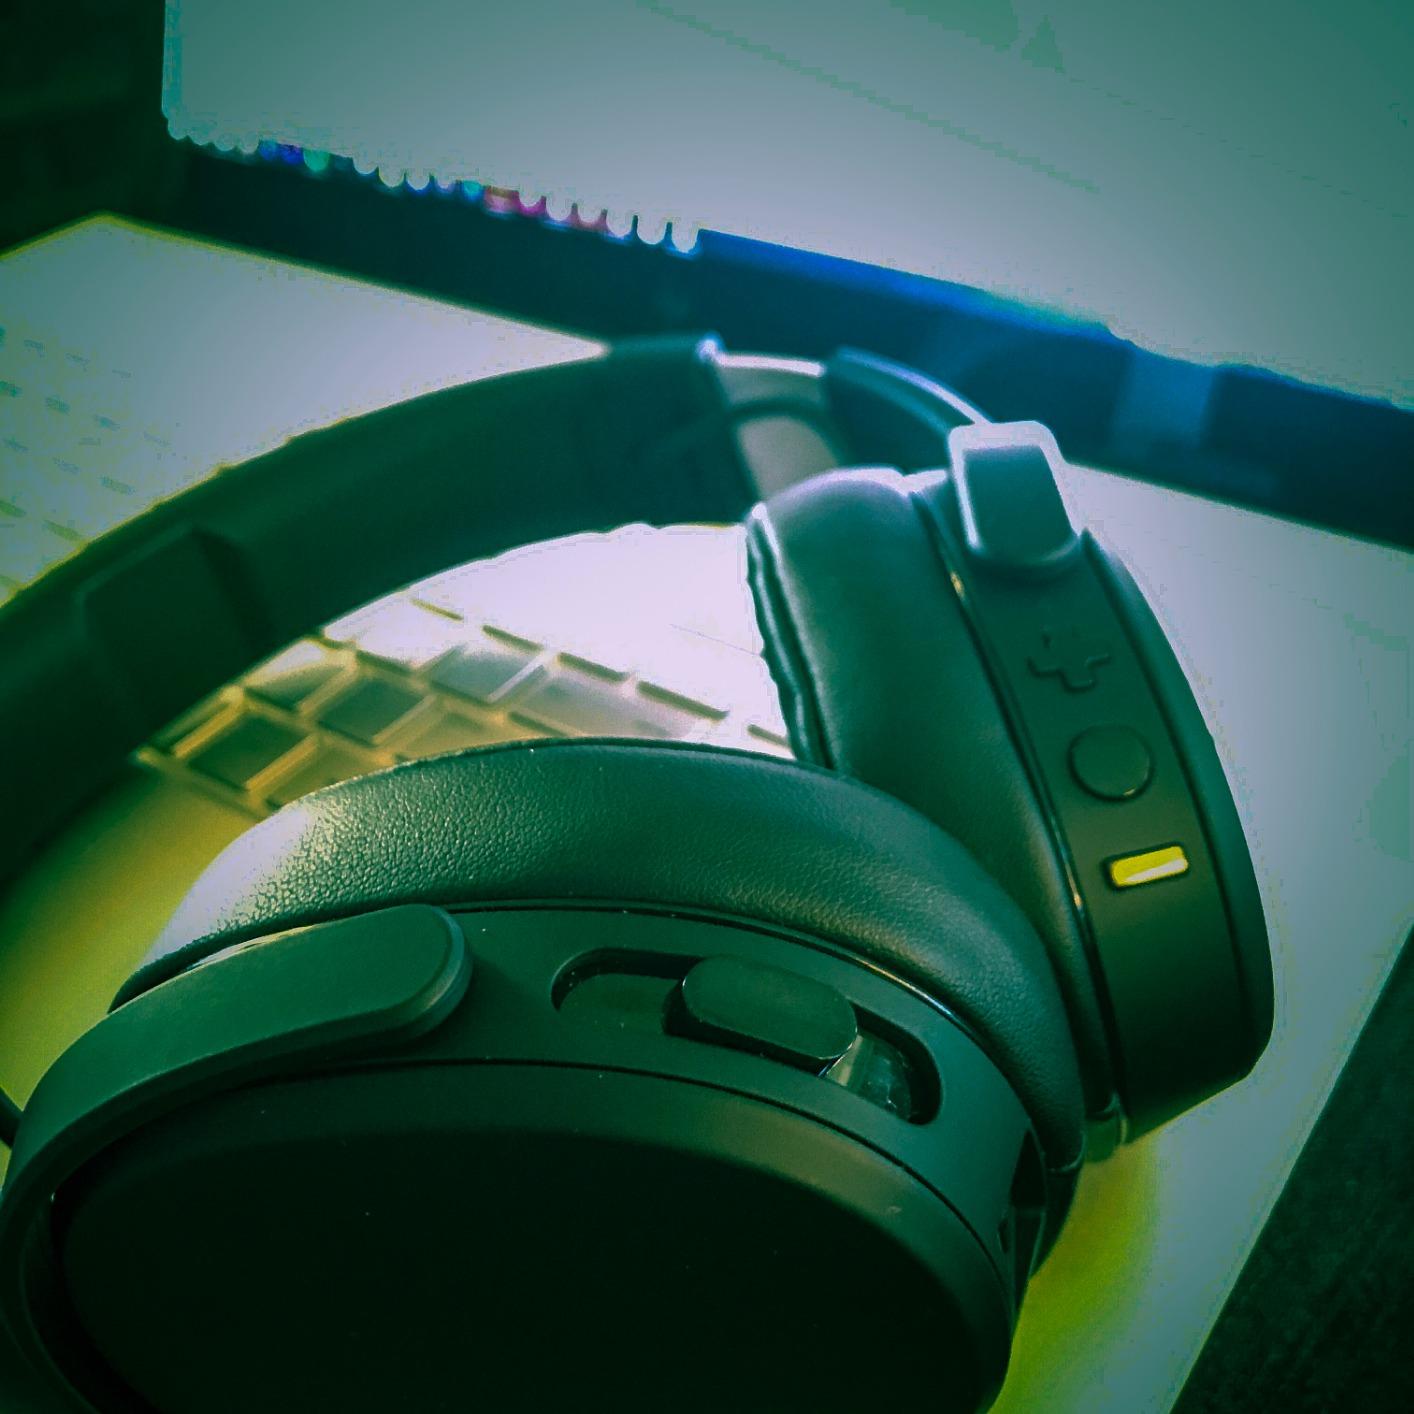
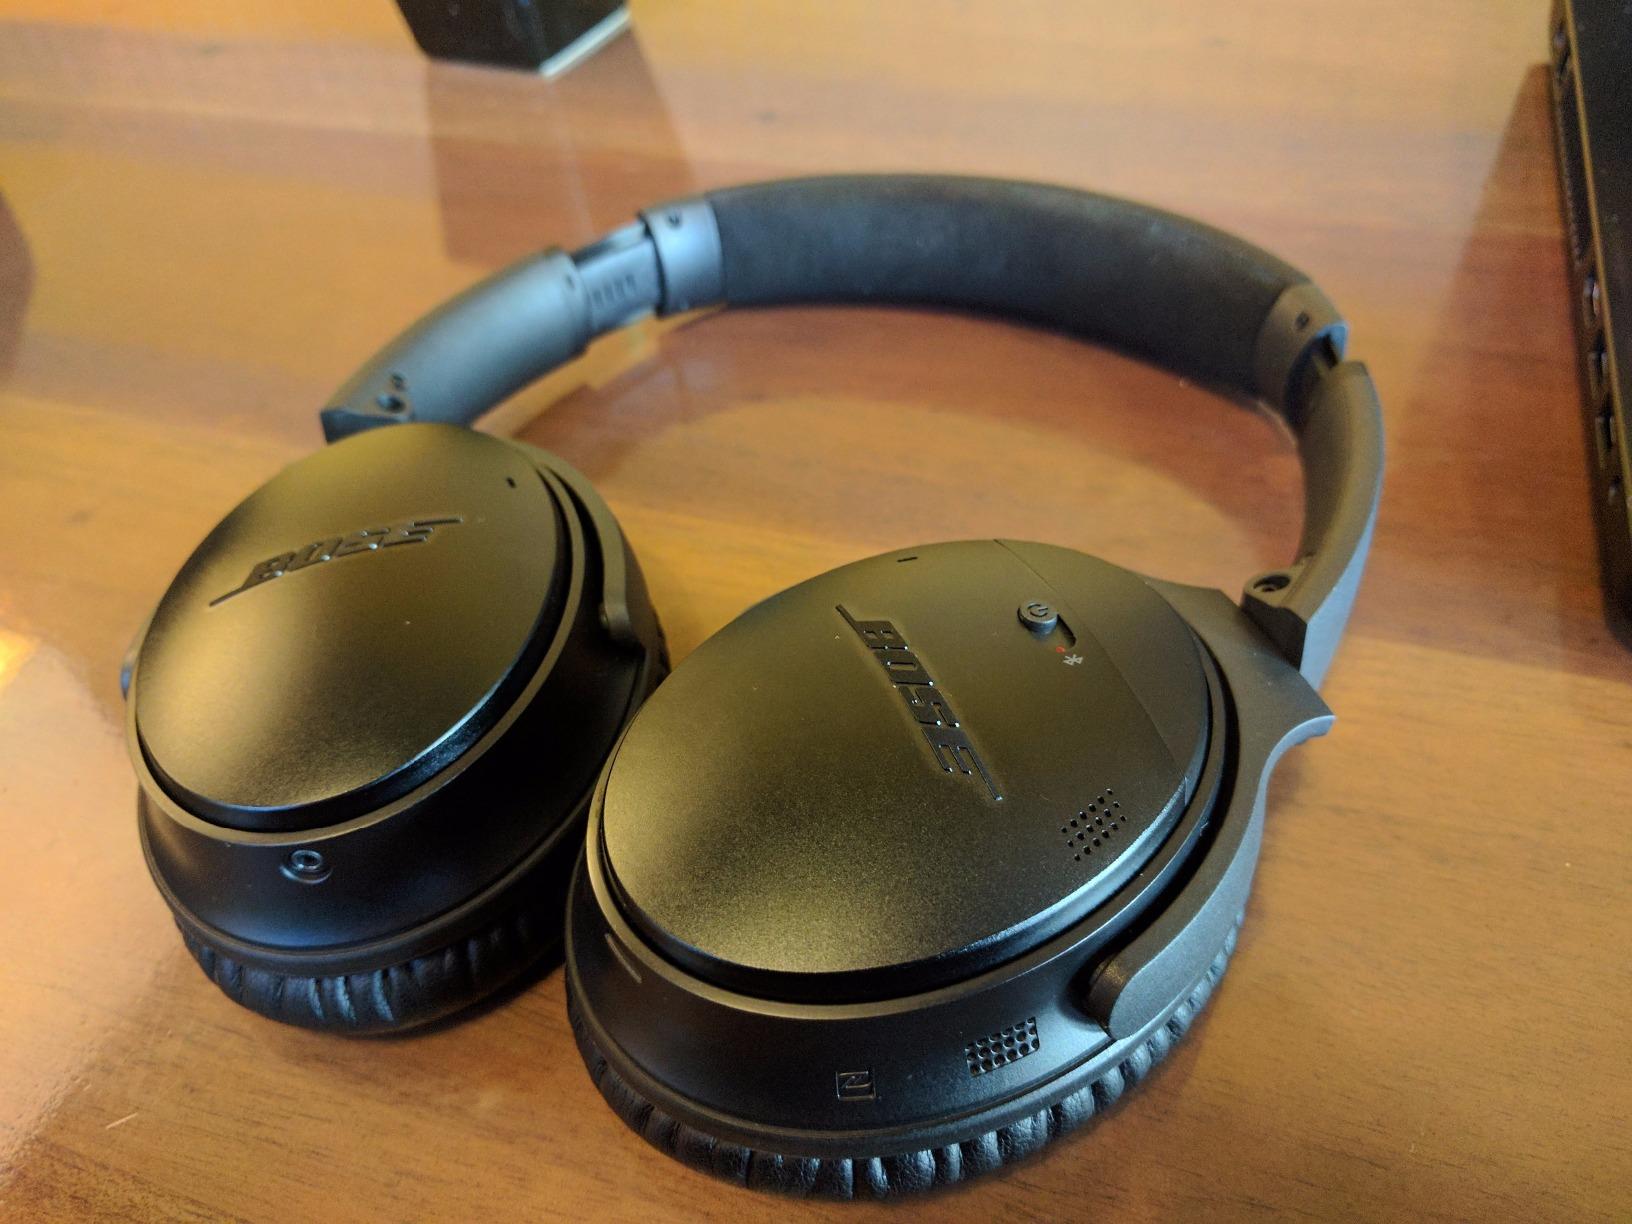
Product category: headphones
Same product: no